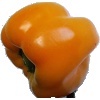
Label: yellow_pepper